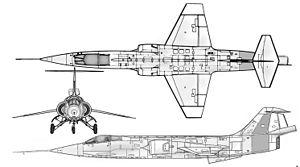
Le Lockheed NF-104A était un avion d'entraînement supersonique américain à hautes performances des années 1960, doté d'une propulsion mixte pour pouvoir également voler dans les couches hautes de l'atmosphère, où la densité de l'air est très faible, et ainsi pouvoir former les pilotes au vol spatial et à haute altitude. Il fut utilisé pour entraîner à faible coût les pilotes et astronautes devant prendre les commandes du X-15 et du futur programme Dyna-Soar.